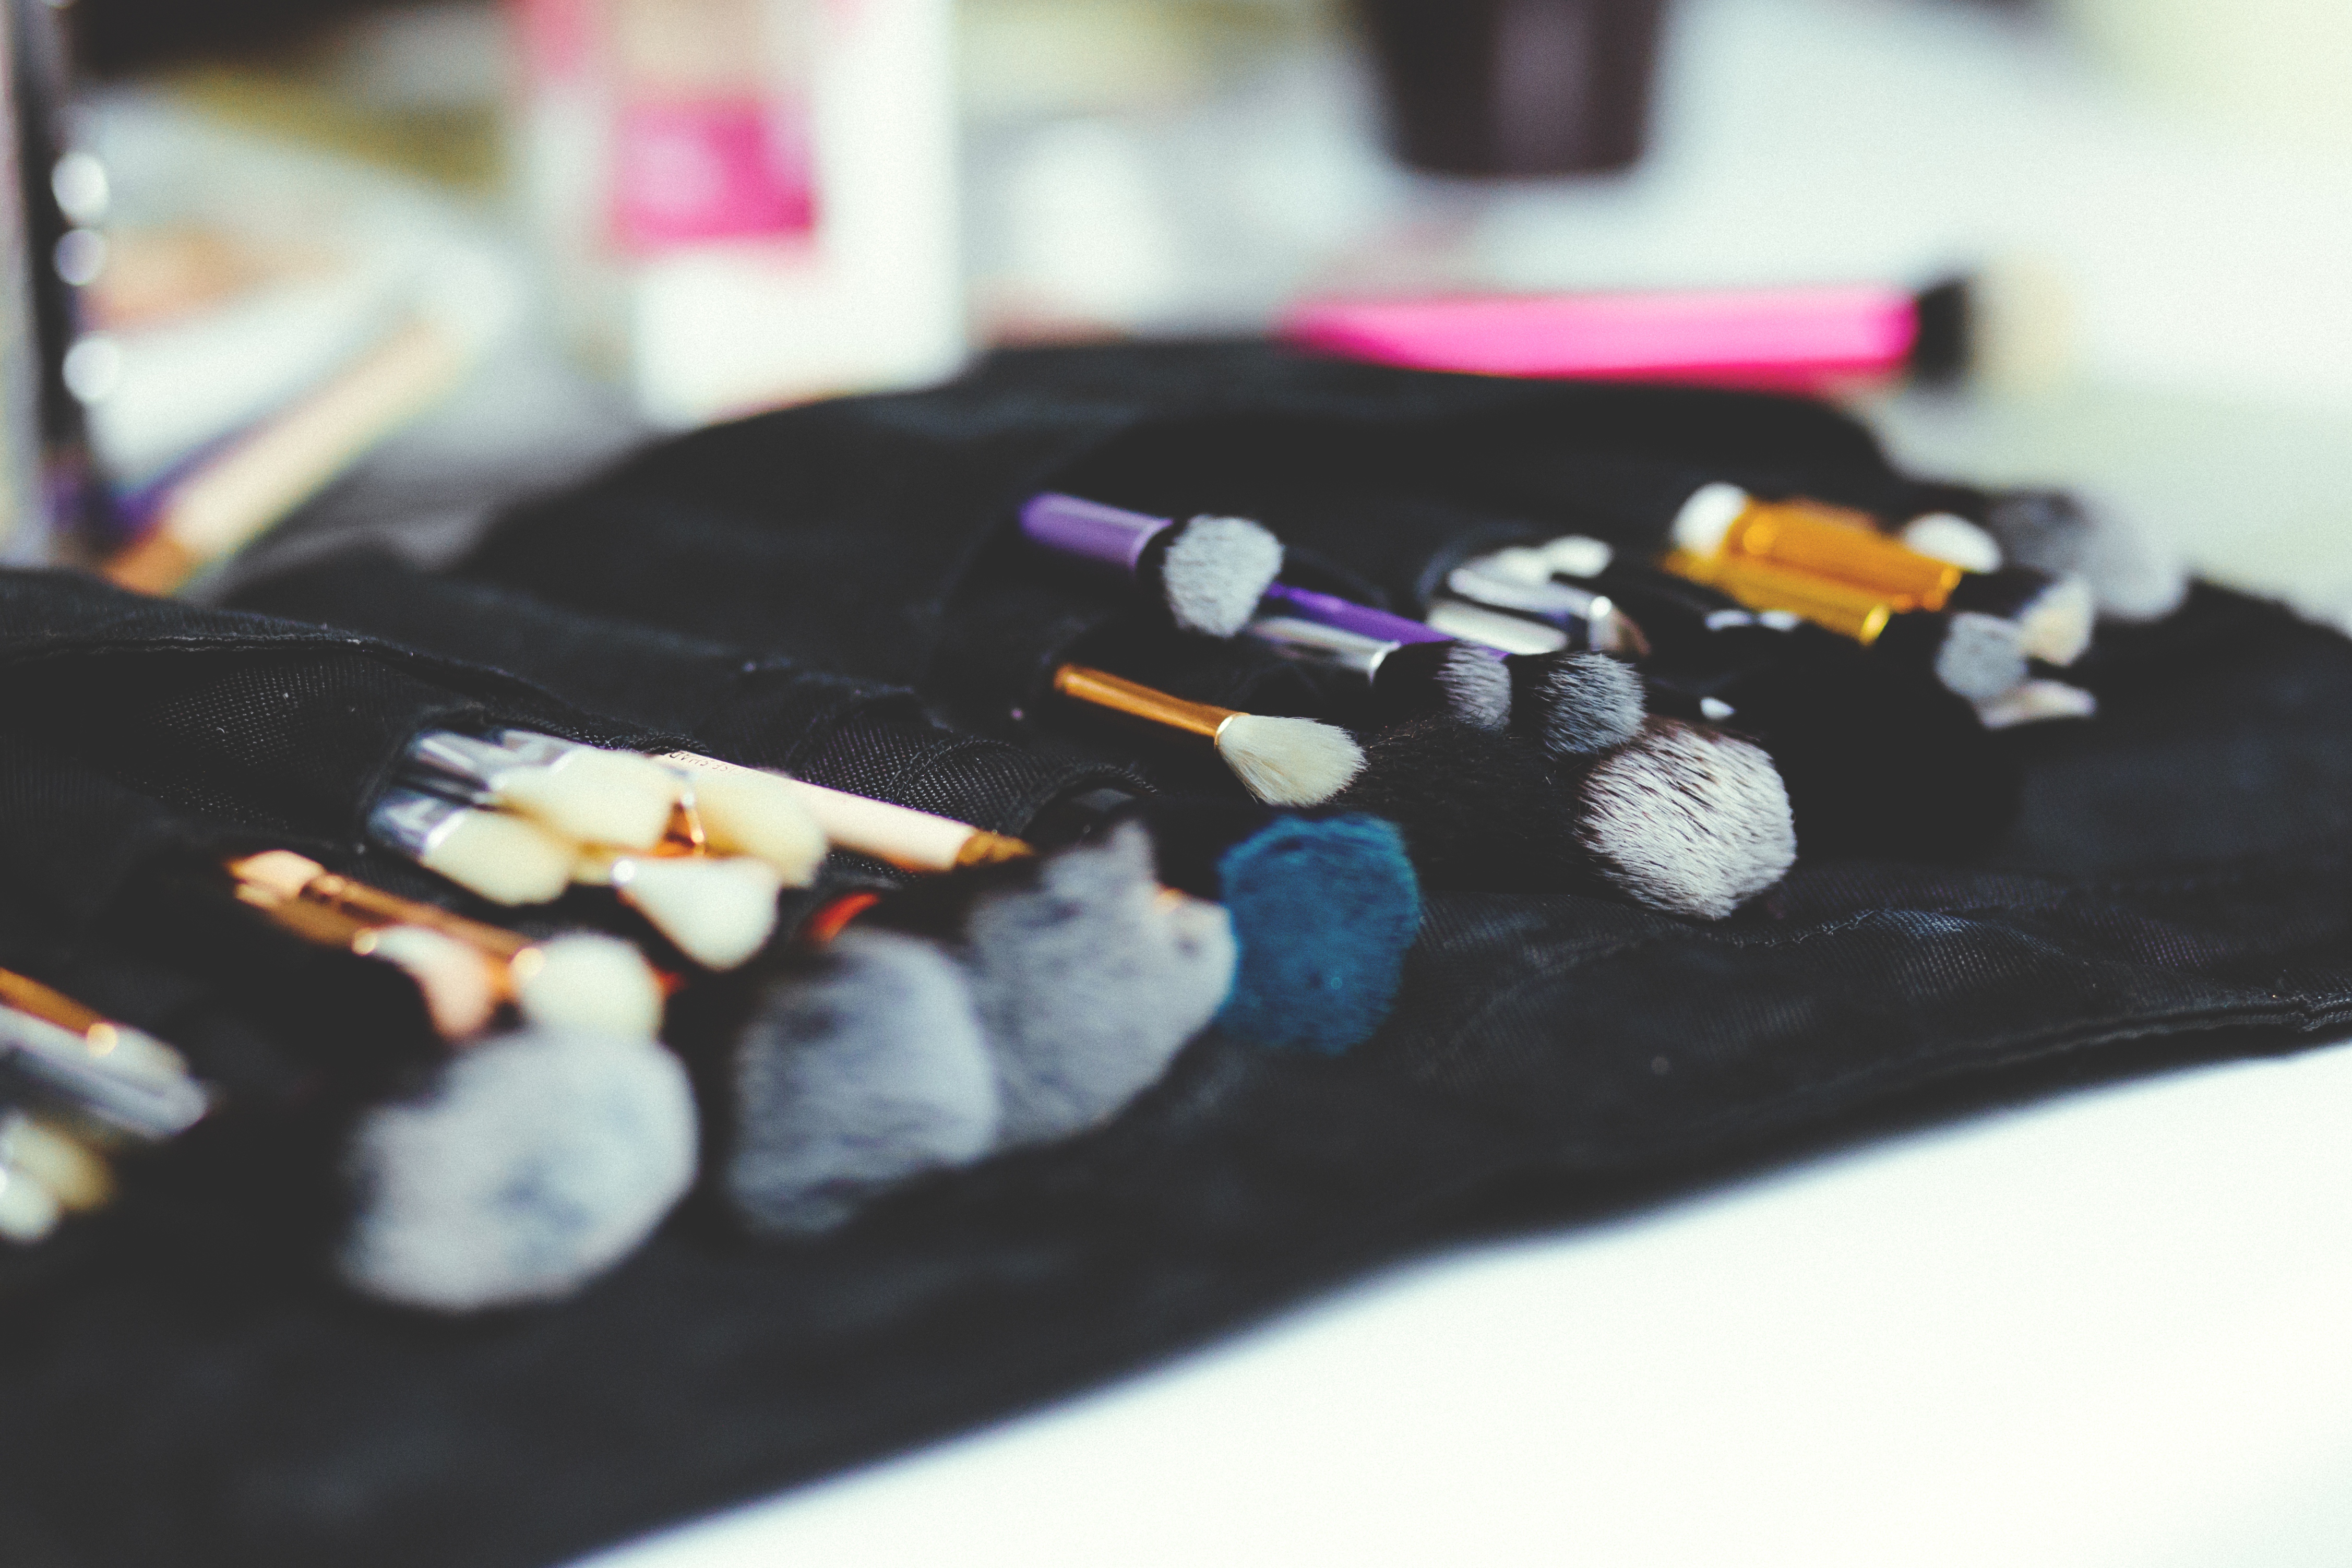
hand, finger, textile, illustration, art